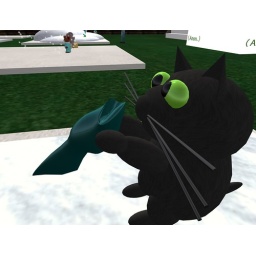
Close up of cross eyed fish eatin black cat in Misa's build